The Enormous Crocodile

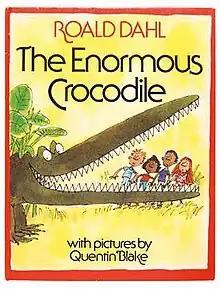
First edition

The Enormous Crocodile (first published on 1 November 1978) is a British children's story, written by British author Roald Dahl and illustrated by Quentin Blake. A picture book written for younger readers than Dahl's other works, the story tells of a hungry crocodile who aims to eat human children via using various, not-quite-impenetrable disguises.